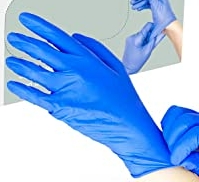
Label: trash